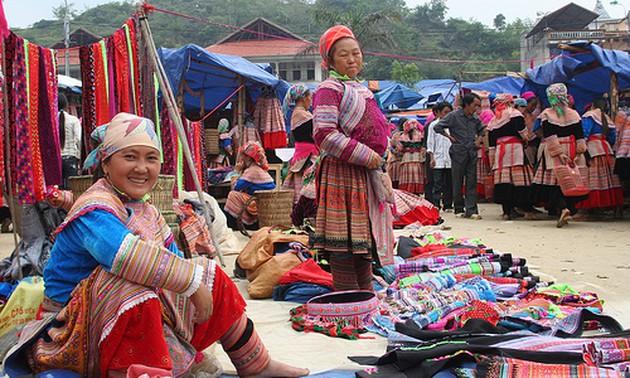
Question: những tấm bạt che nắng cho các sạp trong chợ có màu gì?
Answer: những tấm bạt che nắng cho các sạp trong chợ có màu xanh dương